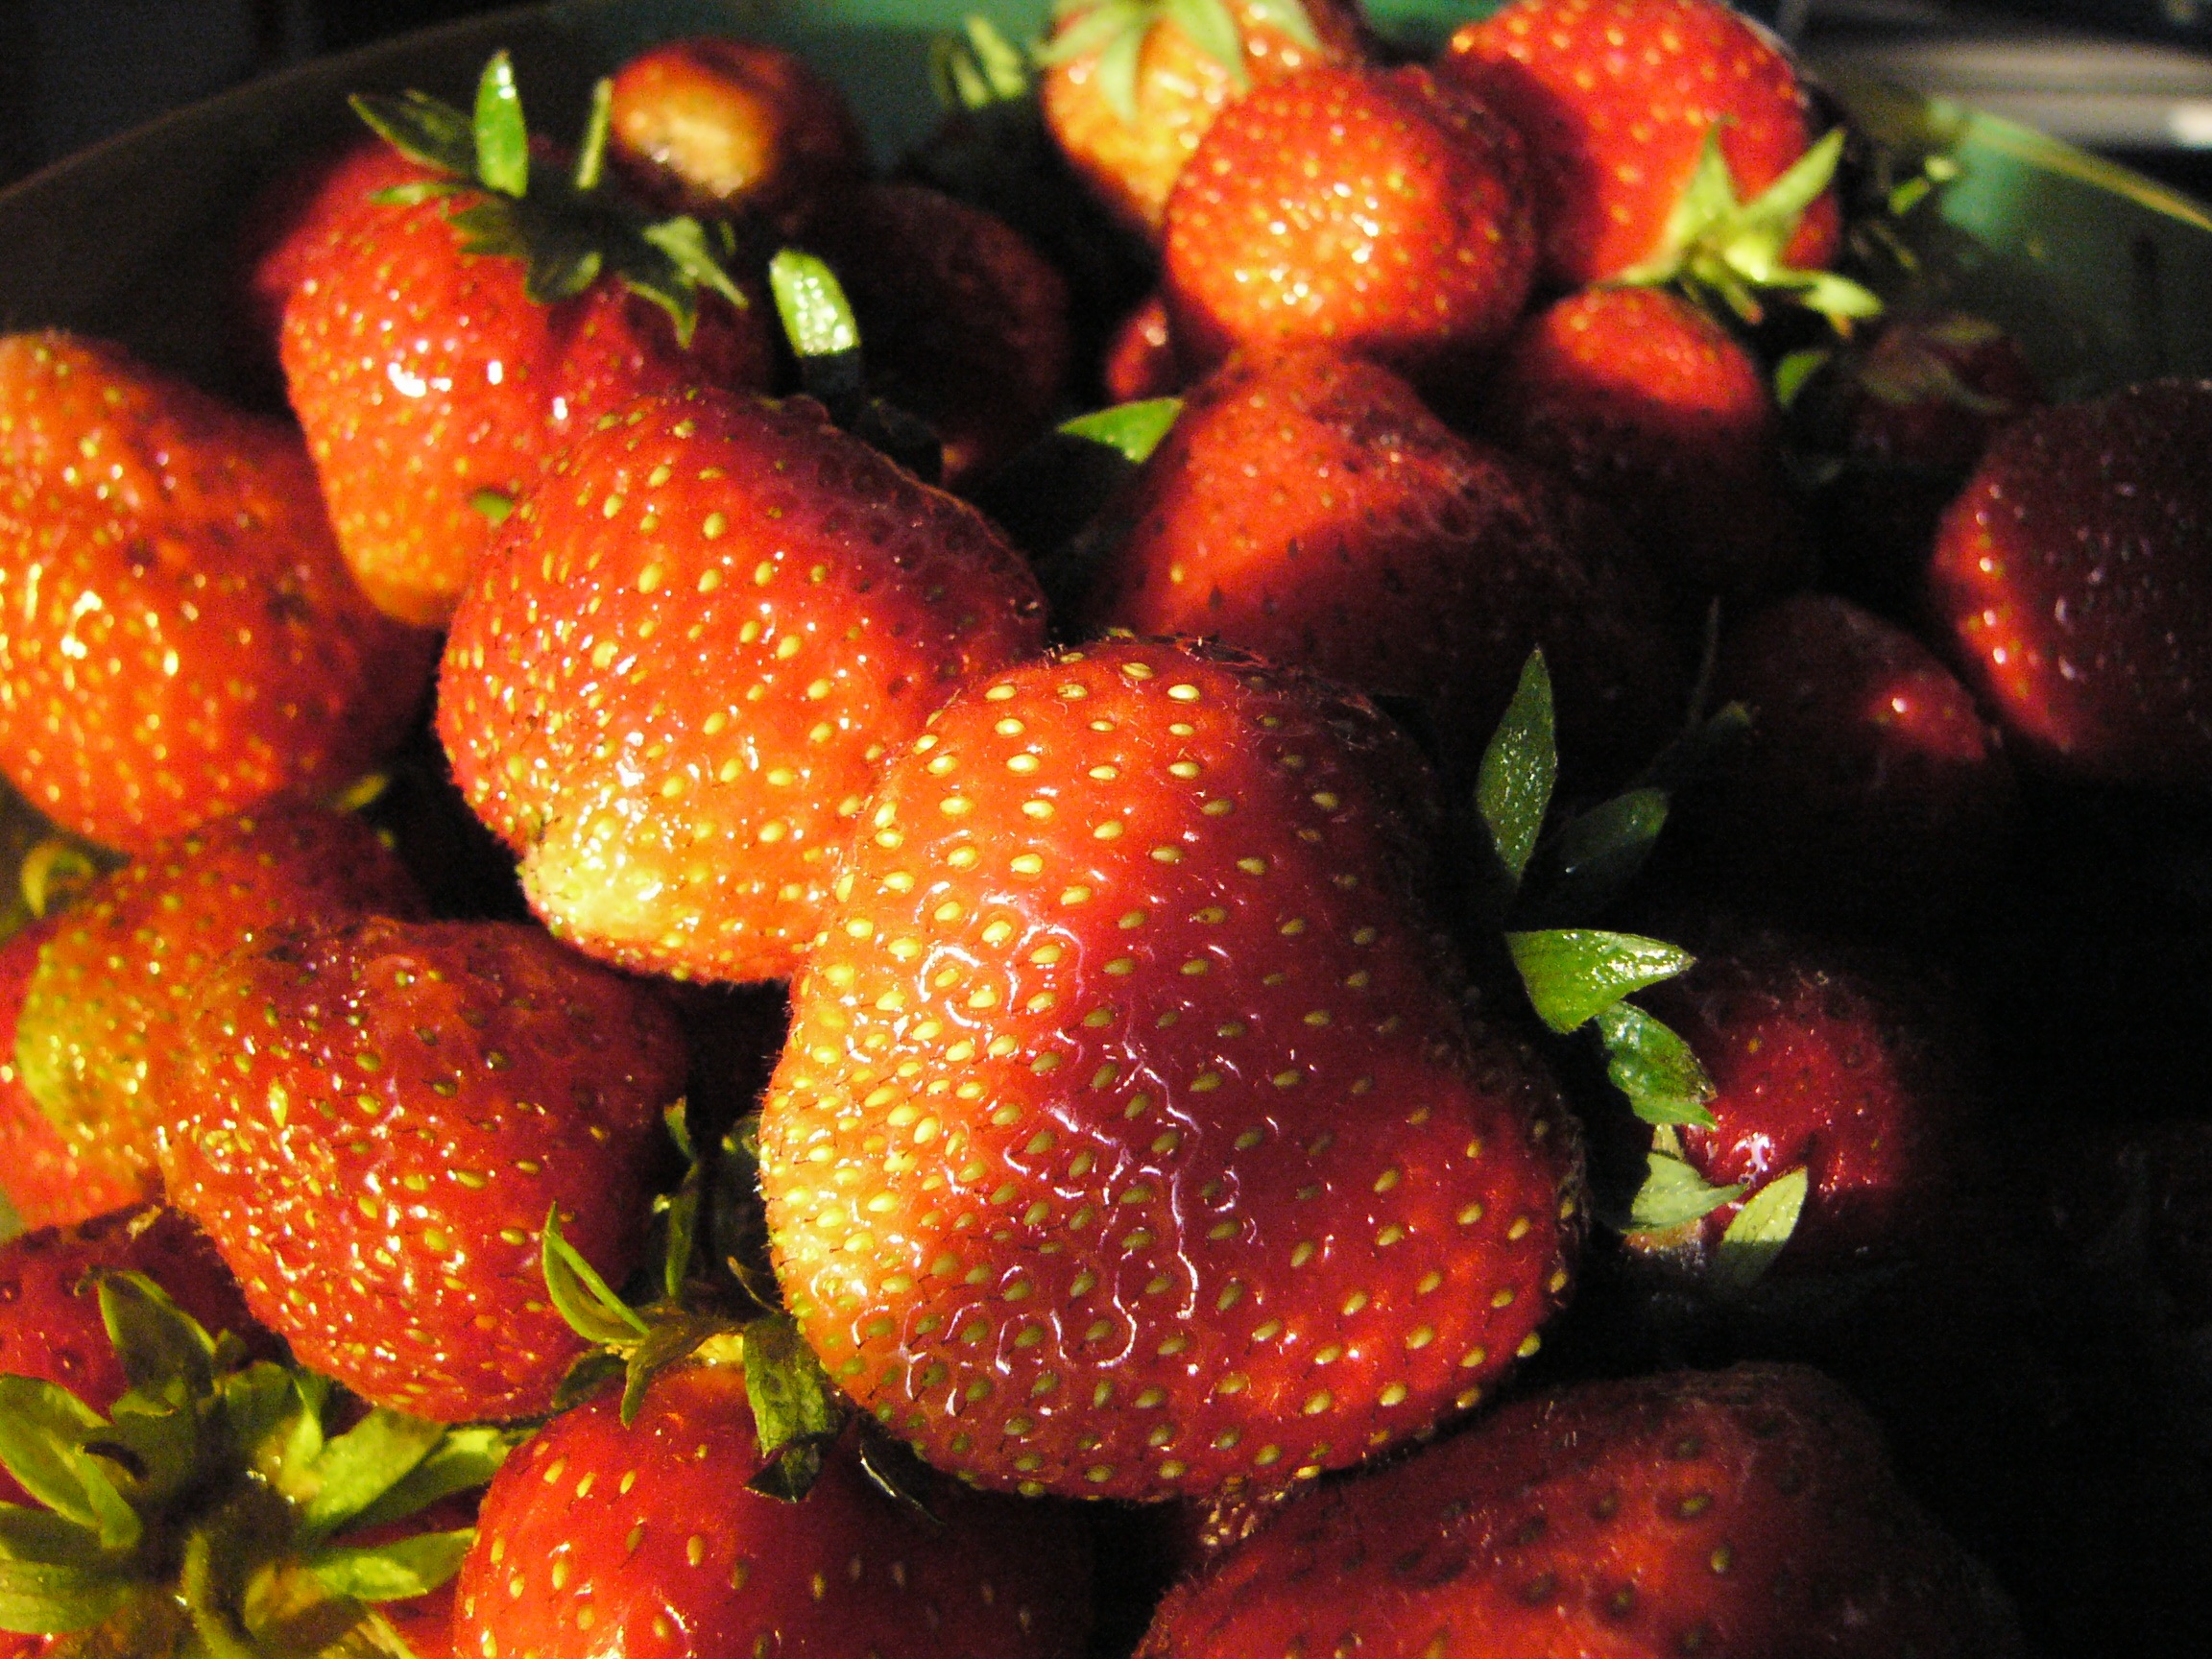
plant, fruit, sweet, summer, ripe, food, red, produce, macro, fresh, healthy, snack, delicious, strawberry, vitamin, berries, nutrition, strawberries